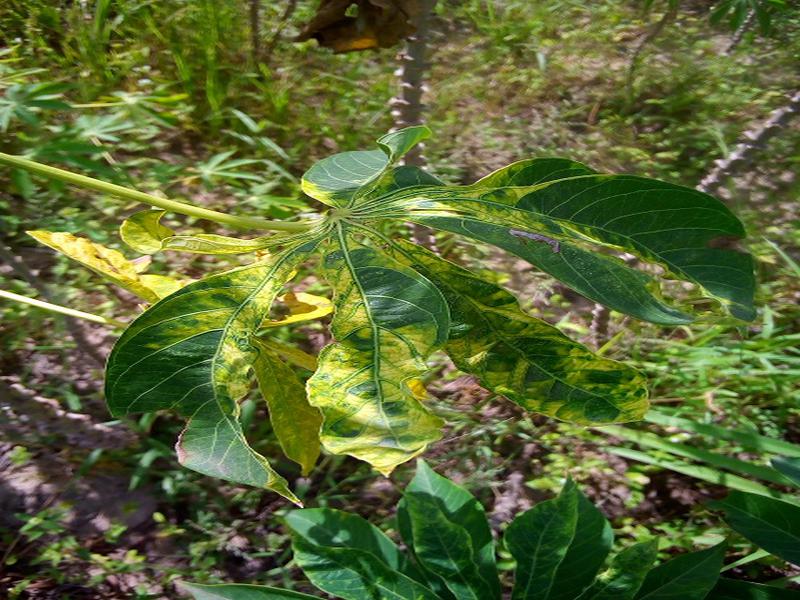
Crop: cassava
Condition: mosaic_disease